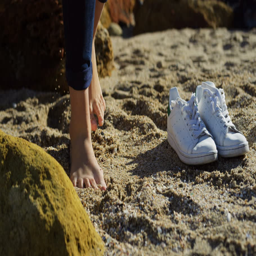
close up of barefoot woman stepping on the sand and taking her white trainers , then keeping on stepping .